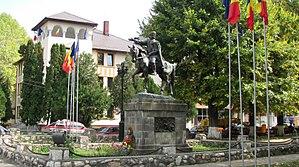
Cet article recense les statues équestres en Roumanie.